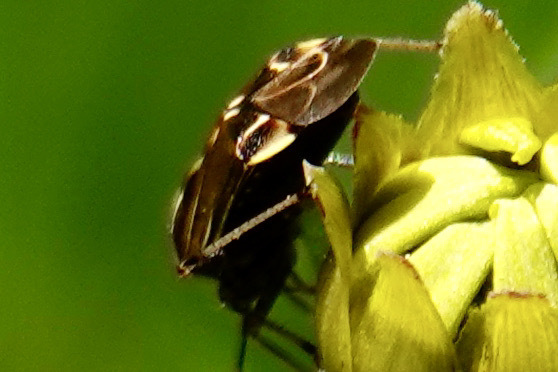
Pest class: lygus_bug